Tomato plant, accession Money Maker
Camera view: tilt-top (135 deg); turntable rotation: 210 degrees
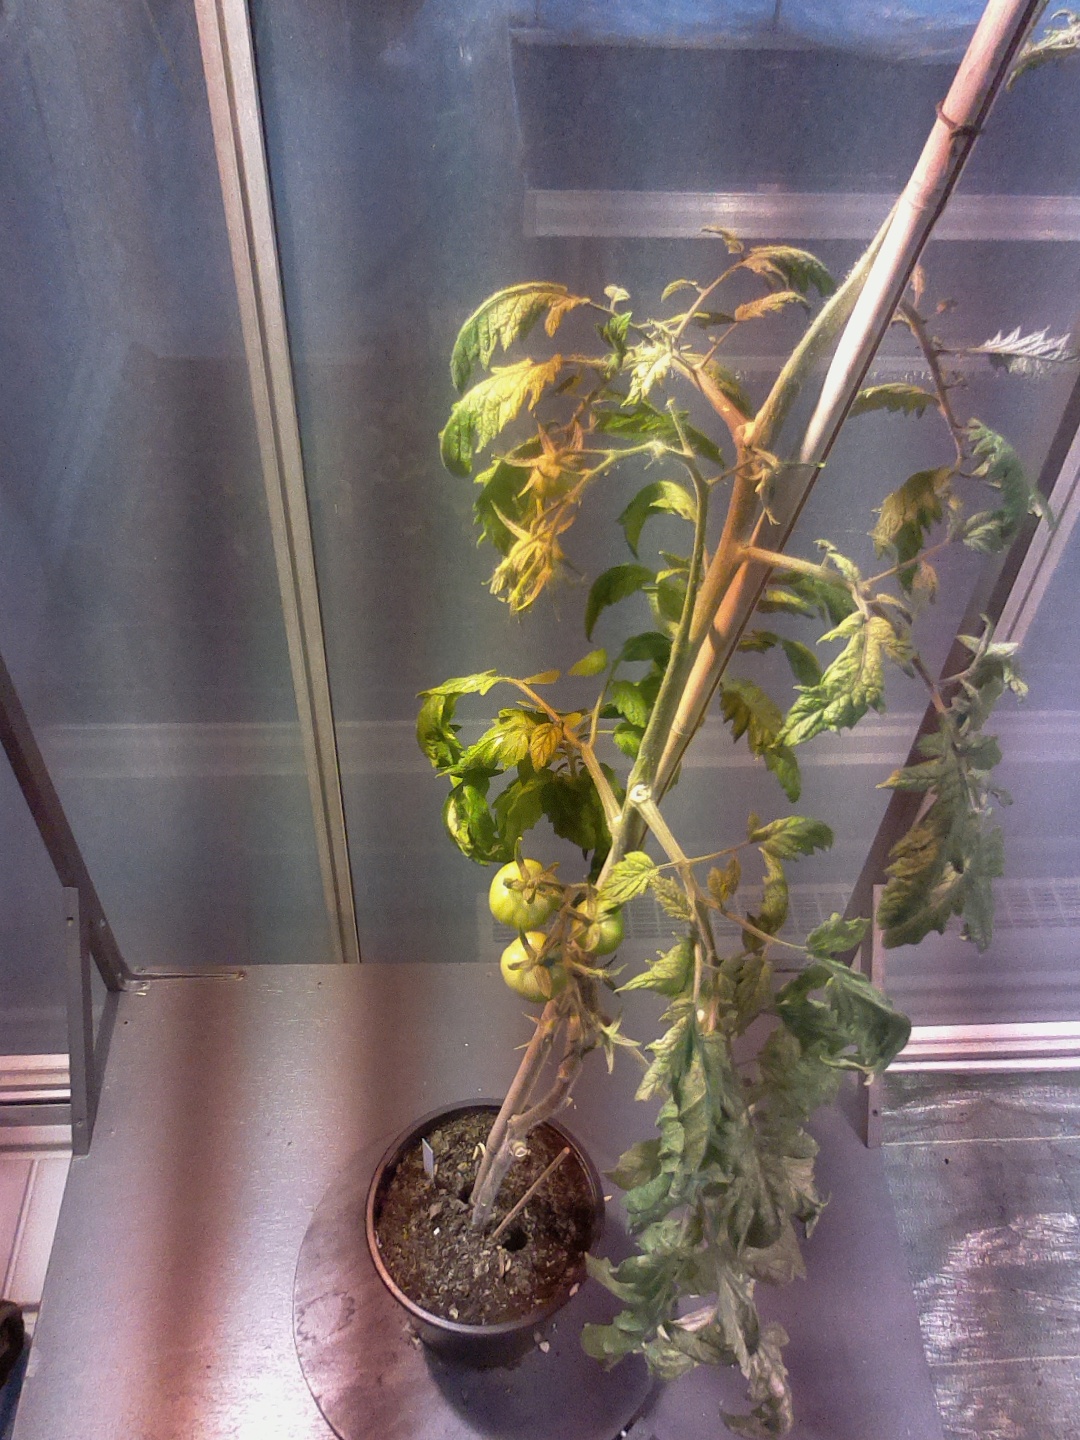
BBCH growth stage 77: 70%-80% of final fruit size